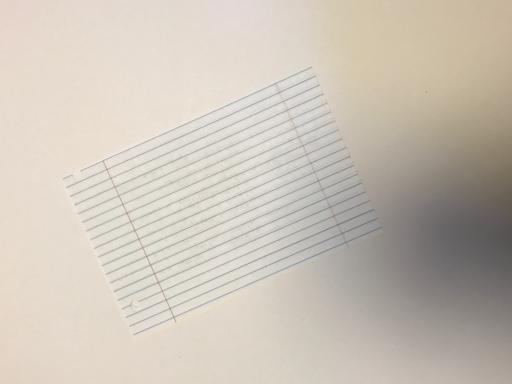
Waste category: paper